Christian de la Huerta

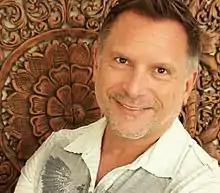
Christian de la Huerta

De la Huerta was born in Havana, Cuba and is the son of prominent Cuban psychiatrist René de la Huerta. His family left Cuba when he was ten and he spent the rest of his childhood and early adulthood in Milledgeville, Georgia and Miami, Florida. He is an alumnus of Belen Jesuit Preparatory and then graduated with honors in psychology from Tulane University. After residing in San Francisco for twenty years, de la Huerta is currently residing again in South Florida within the Coconut Grove area.